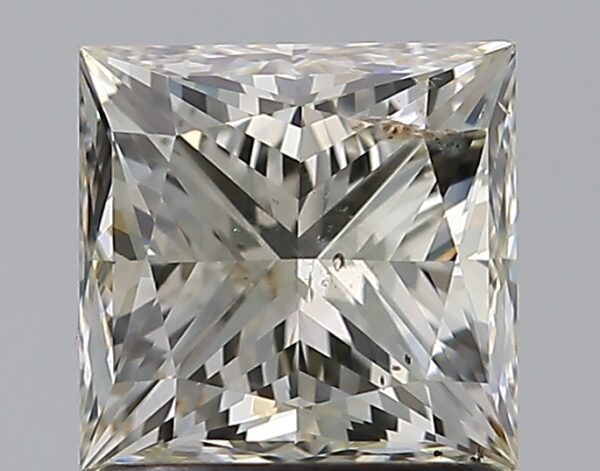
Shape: princess
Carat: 1.5
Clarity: SI2
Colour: L
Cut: GD
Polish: EX
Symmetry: EX
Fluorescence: SL
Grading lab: IGI
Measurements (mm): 5.94 x 5.87 x 4.66